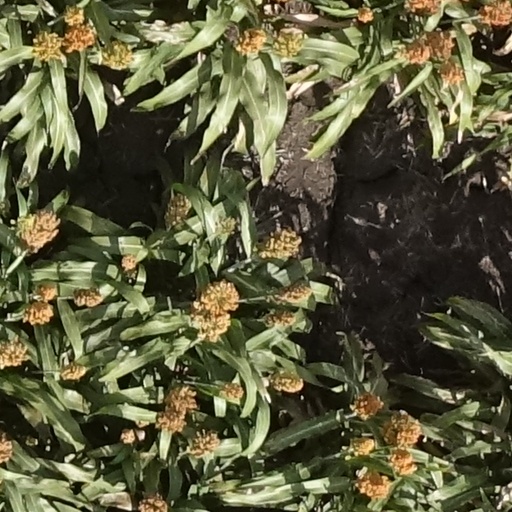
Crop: sorghum